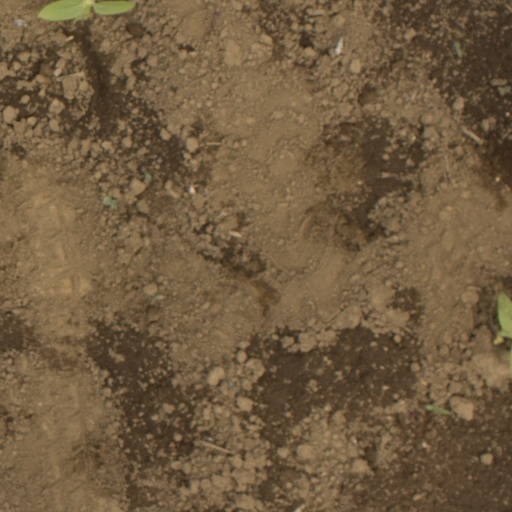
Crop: Jerusalem artichoke